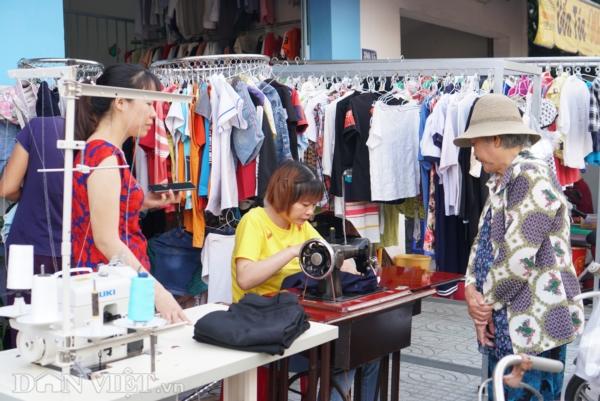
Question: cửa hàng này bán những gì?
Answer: bán quần áo các loại